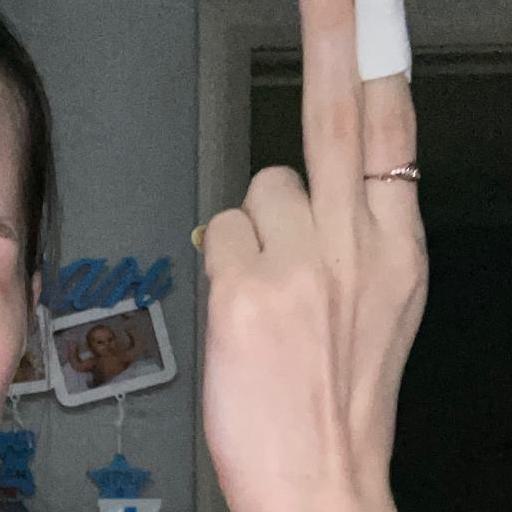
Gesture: two_up_inverted